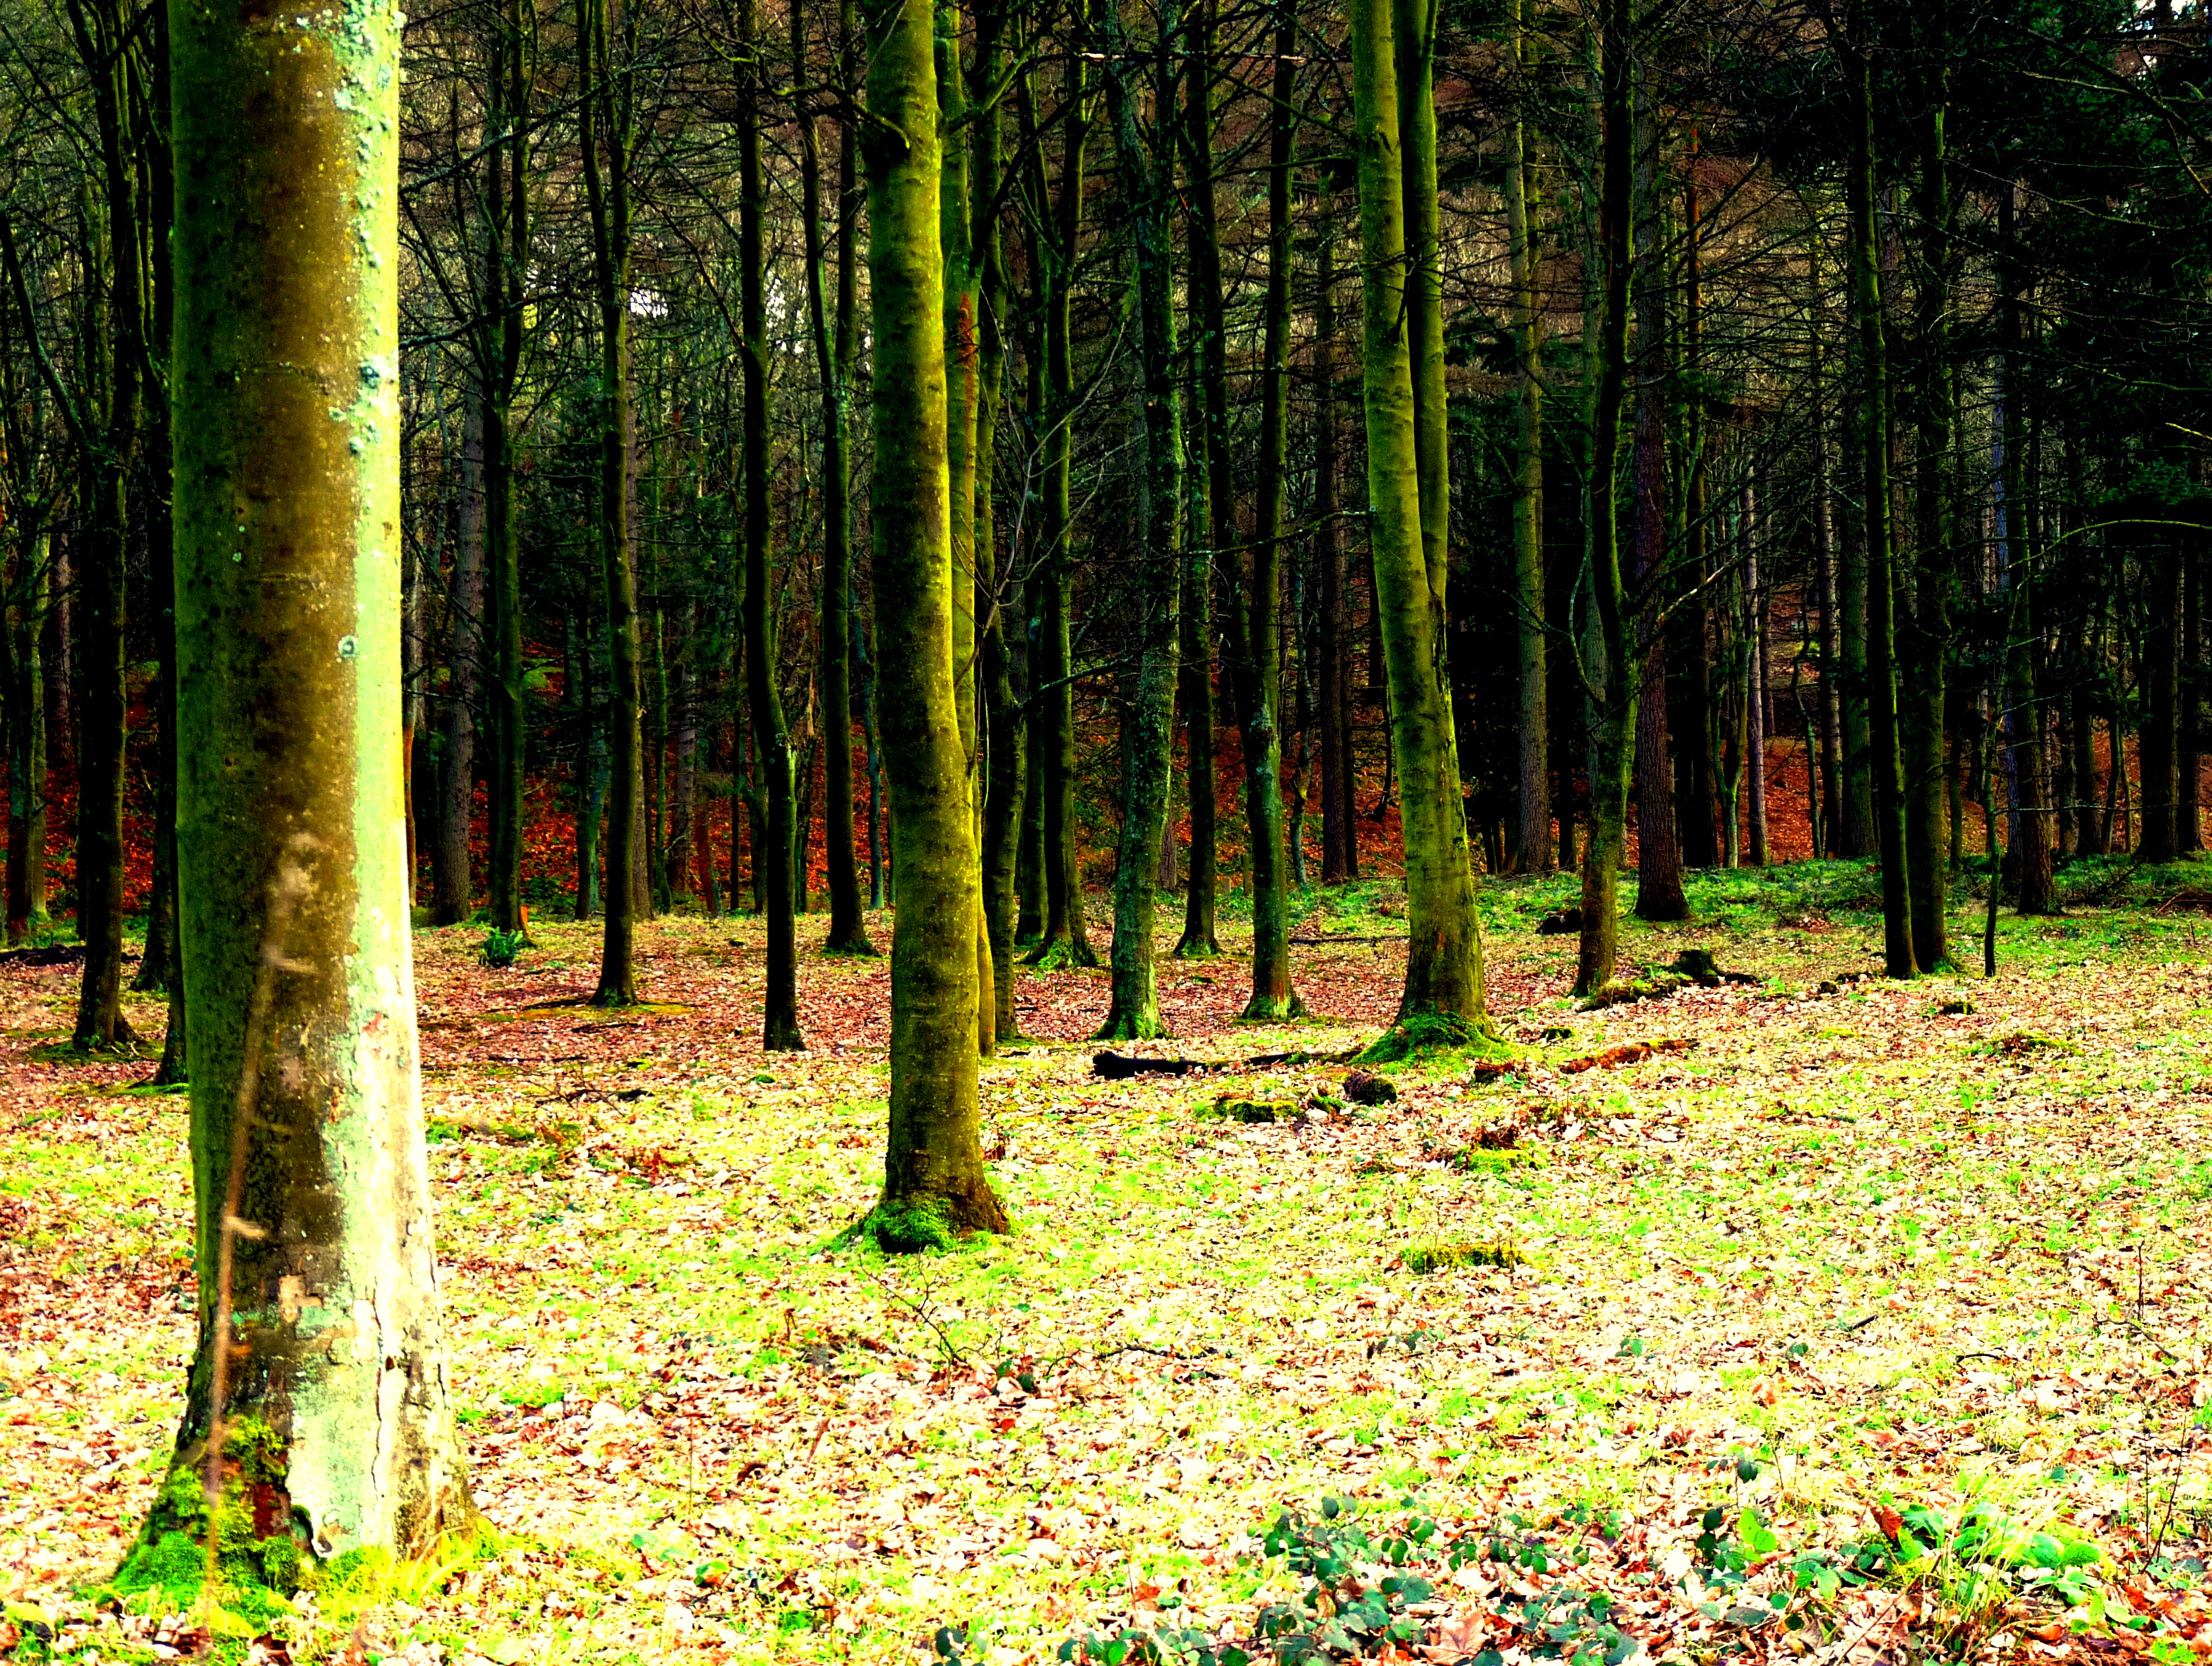
tree, nature, forest, wilderness, plant, meadow, sunlight, leaf, green, autumn, season, spruce, deciduous, grove, woodland, habitat, ecosystem, biome, old growth forest, natural environment, geographical feature, woody plant, temperate broadleaf and mixed forest, temperate coniferous forest